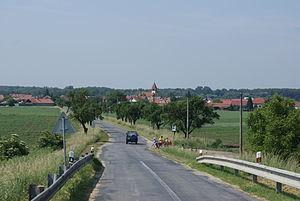
Ladná est une commune du district de Břeclav, dans la région de Moravie-du-Sud, en République tchèque. Sa population s'élevait à 1 238 habitants en 2017.